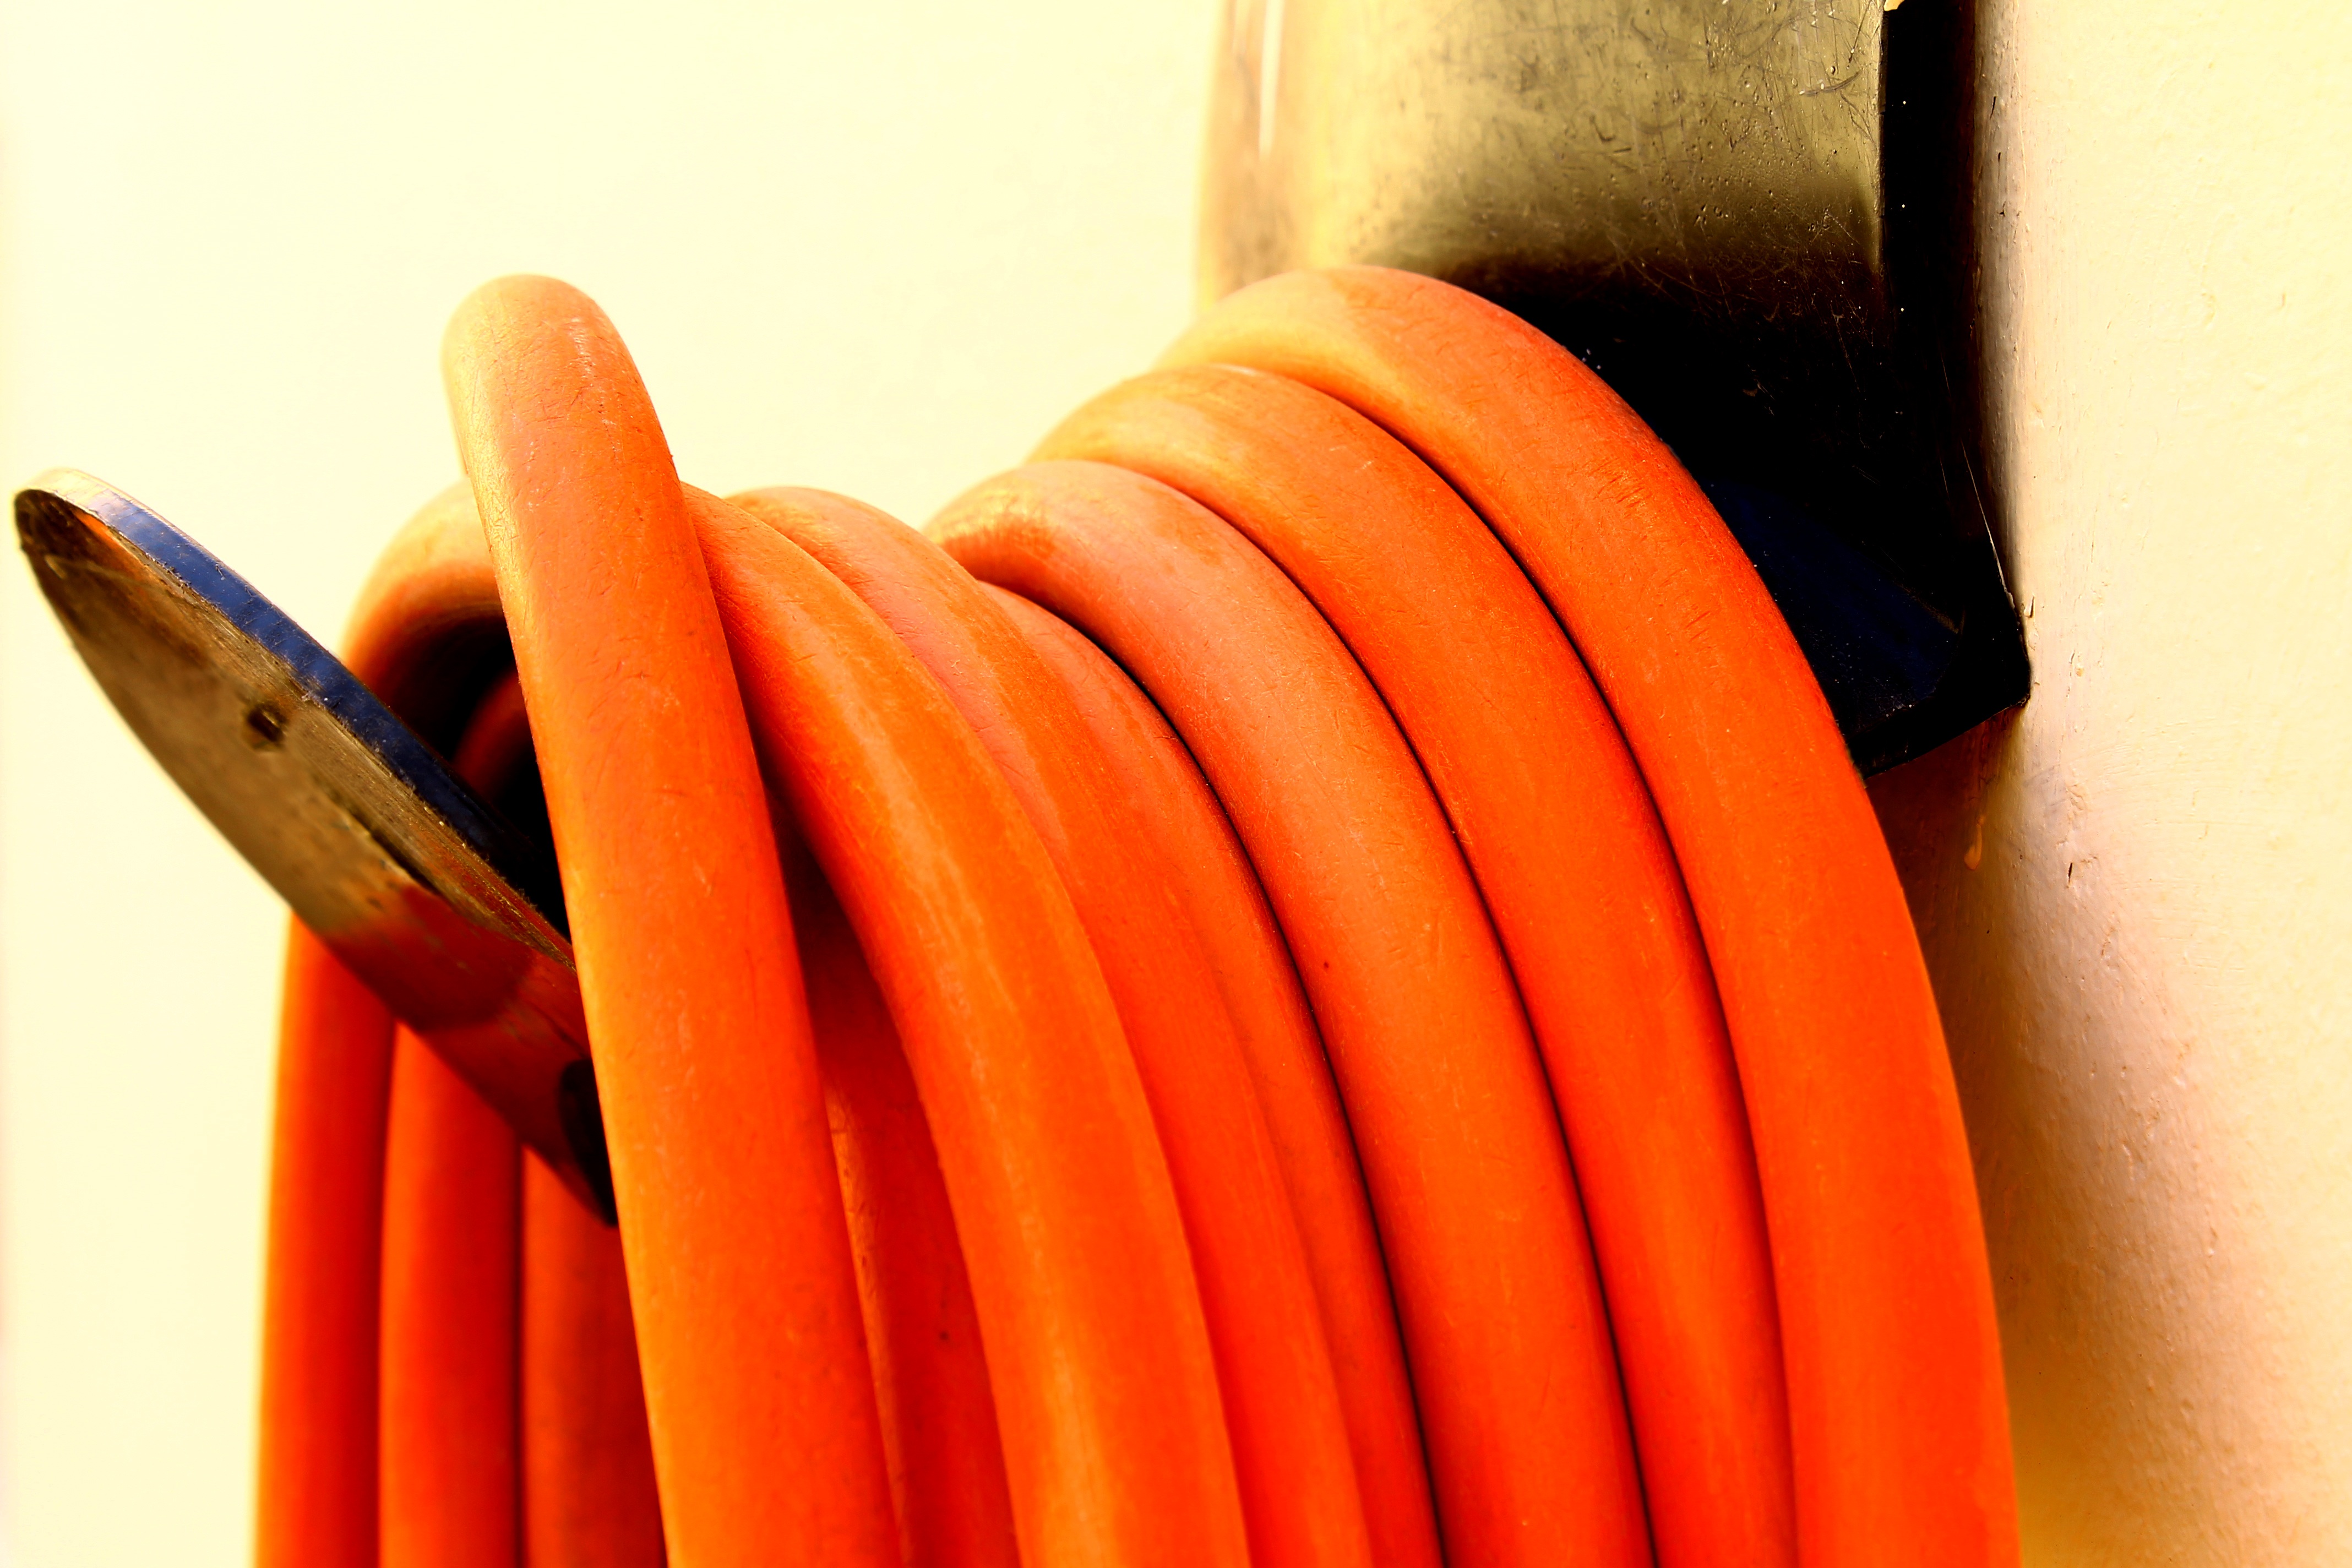
hand, orange, food, red, produce, color, close up, hose, rubber, wrapped, water hose, surfing equipment and supplies